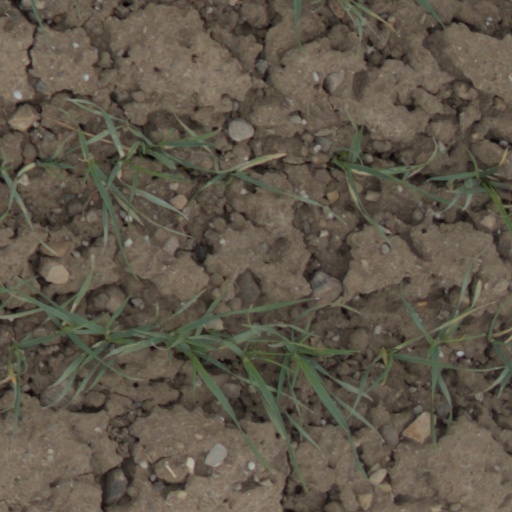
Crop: wheat